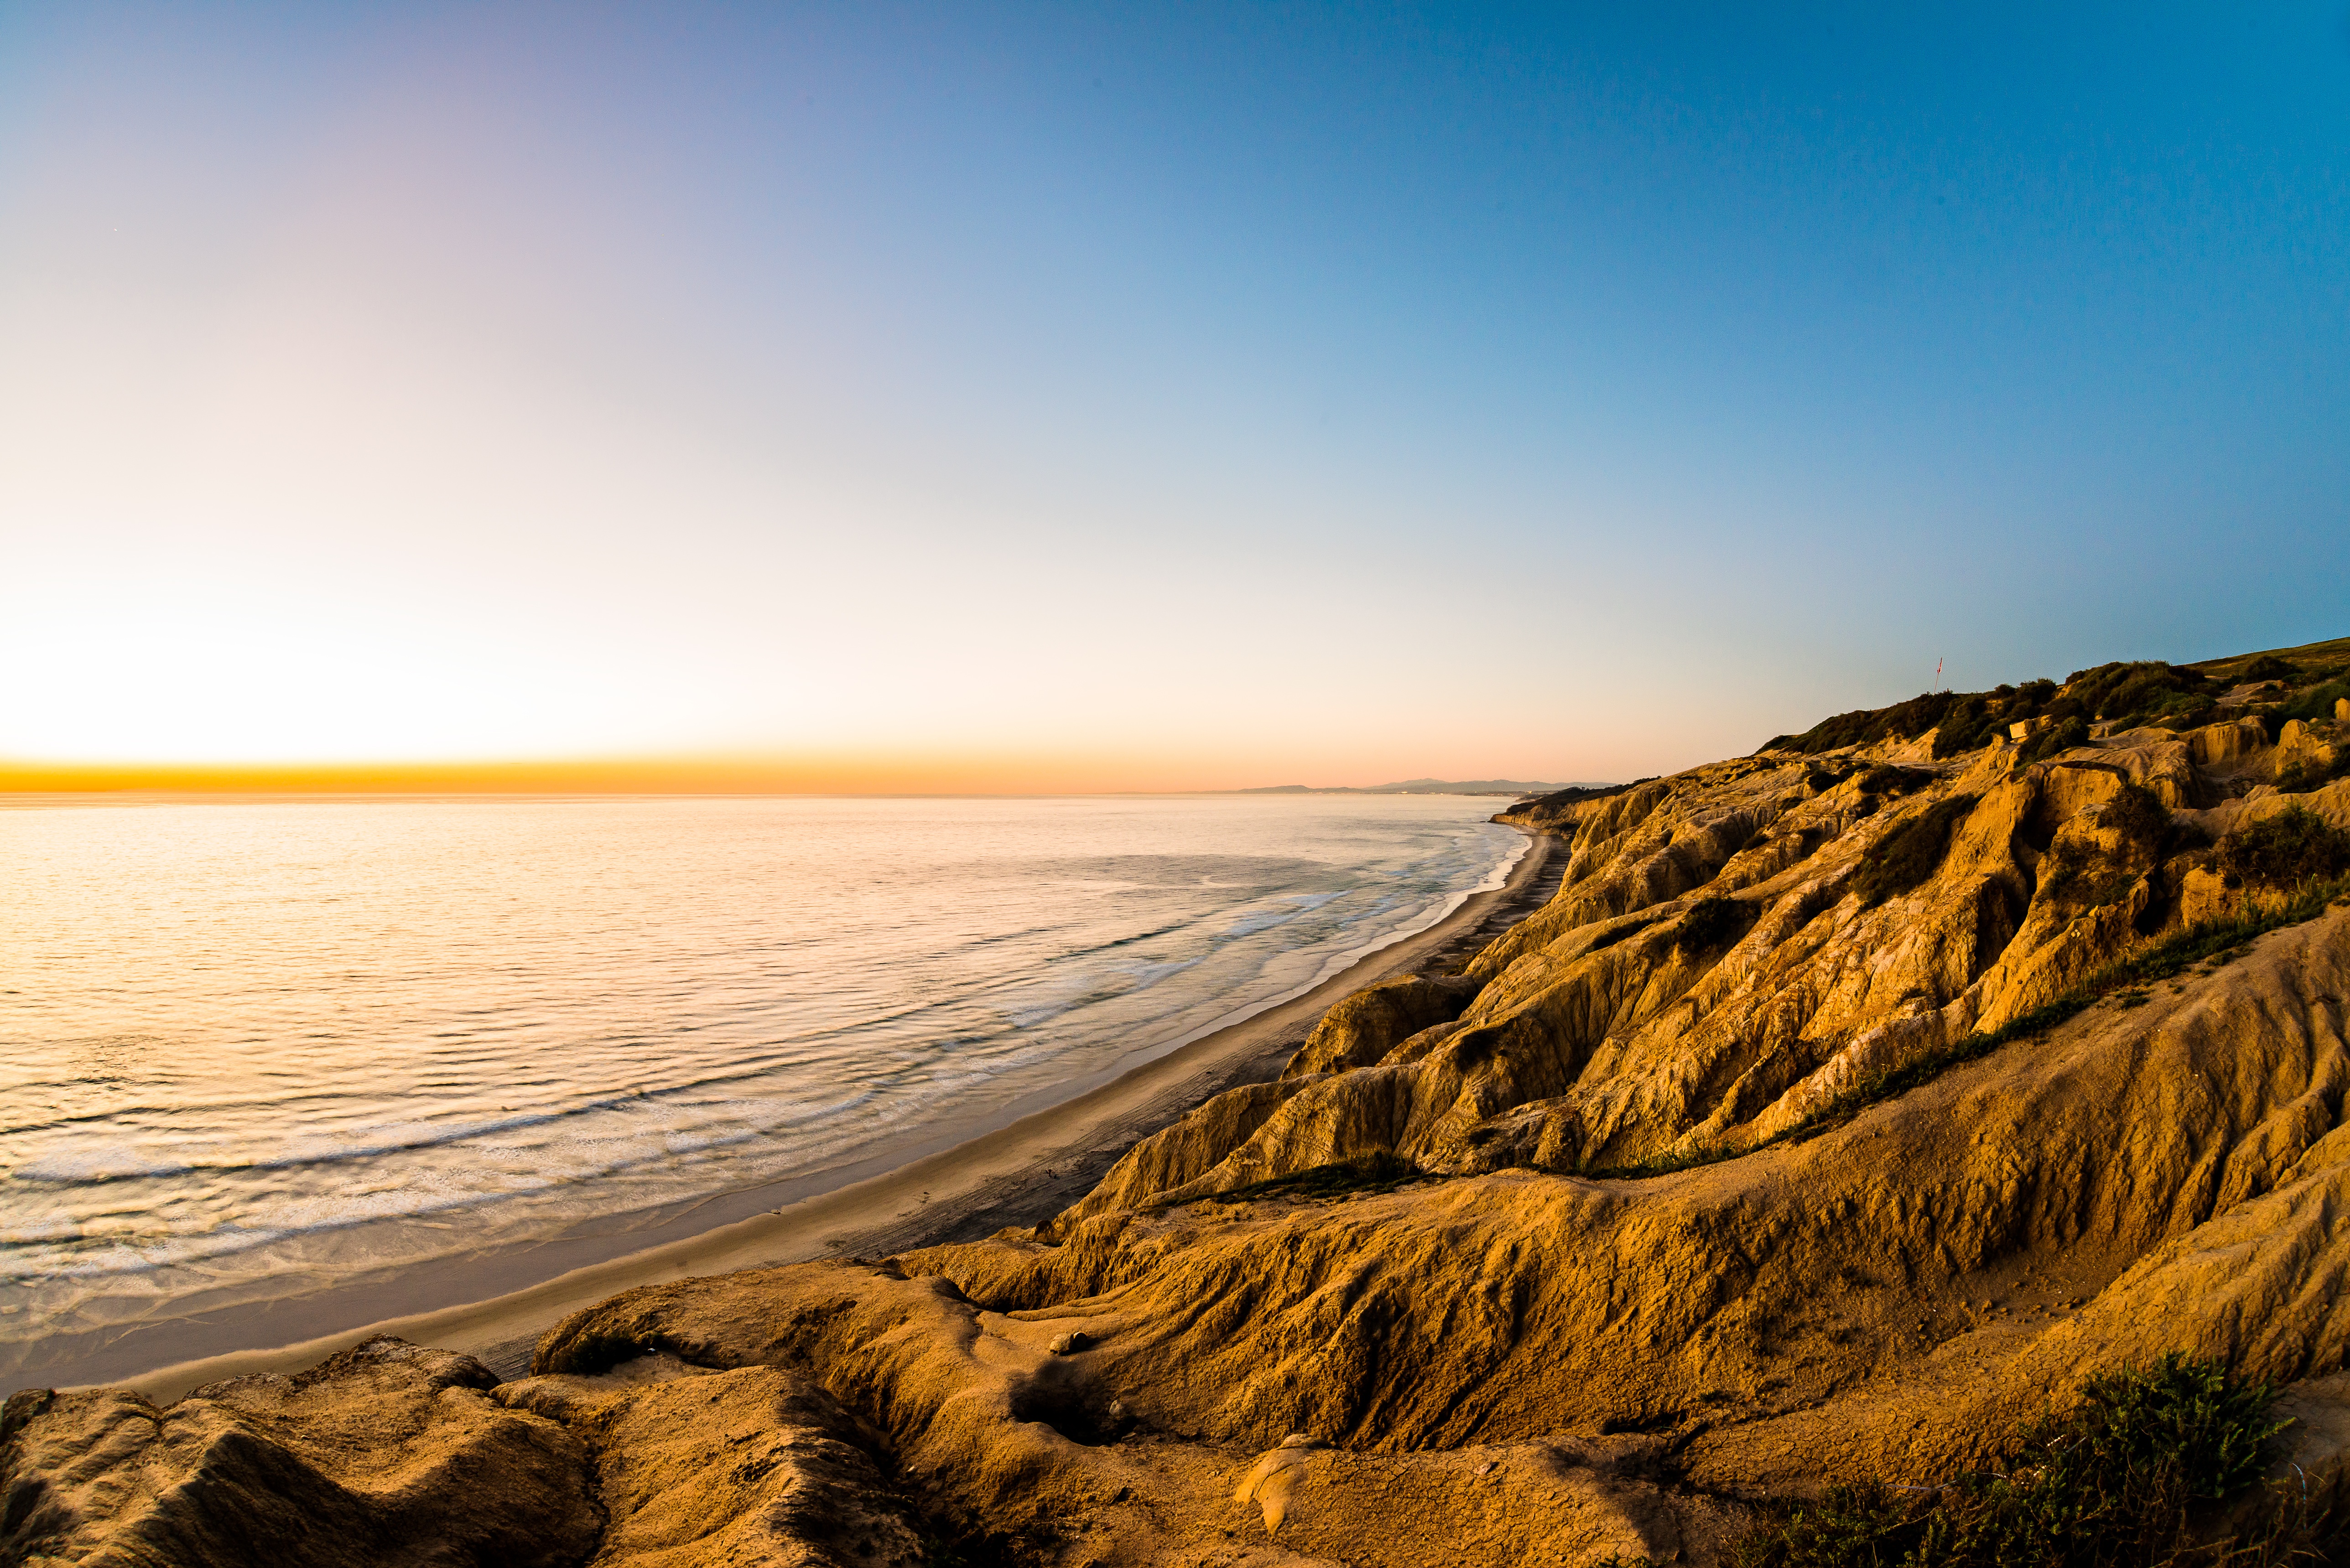
beach, landscape, sea, coast, sand, rock, ocean, horizon, cloud, sky, sun, sunrise, sunset, sunlight, morning, shore, wave, dawn, cliff, seaside, dusk, evening, terrain, material, body of water, cape, natural environment, wind wave